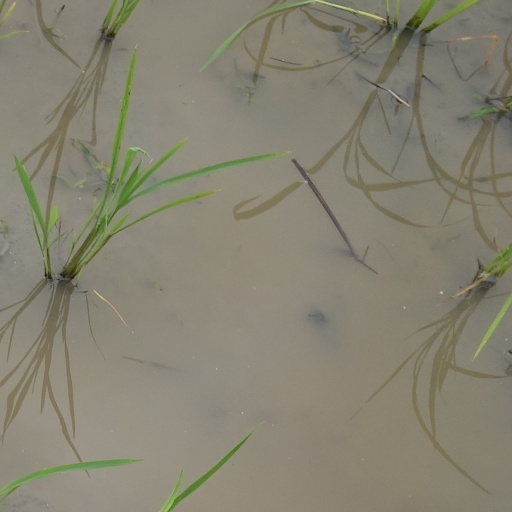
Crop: rice